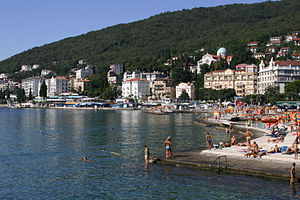
Opatija / Seværdigheder / Blå Flag
Lido stranden med byen i baggrunden
Opatija er en badeby ved Kvarnerbugten i Adriaterhavet på halvøen Istrien i det nordvestlige Kroatien ved den Kroatiske Riviera. Byen har ca. 6.650 indbyggere og ligger 14 km vest for Kroatiens tredjestørste by Rijeka. Byen er en af de ældste turistbyer i Kroatien.